Wellington Church

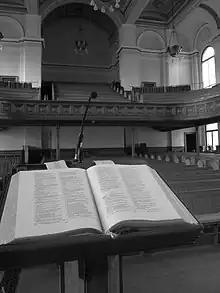
Reader's lectern

Former ministers include: the Very Rev Ernest David Jarvis DD, minister of Wellington 1929 to 1958 and Moderator of the General Assembly of the Church of Scotland in 1954; and Reverend Maxwell Craig who served between 1973 and 1989.